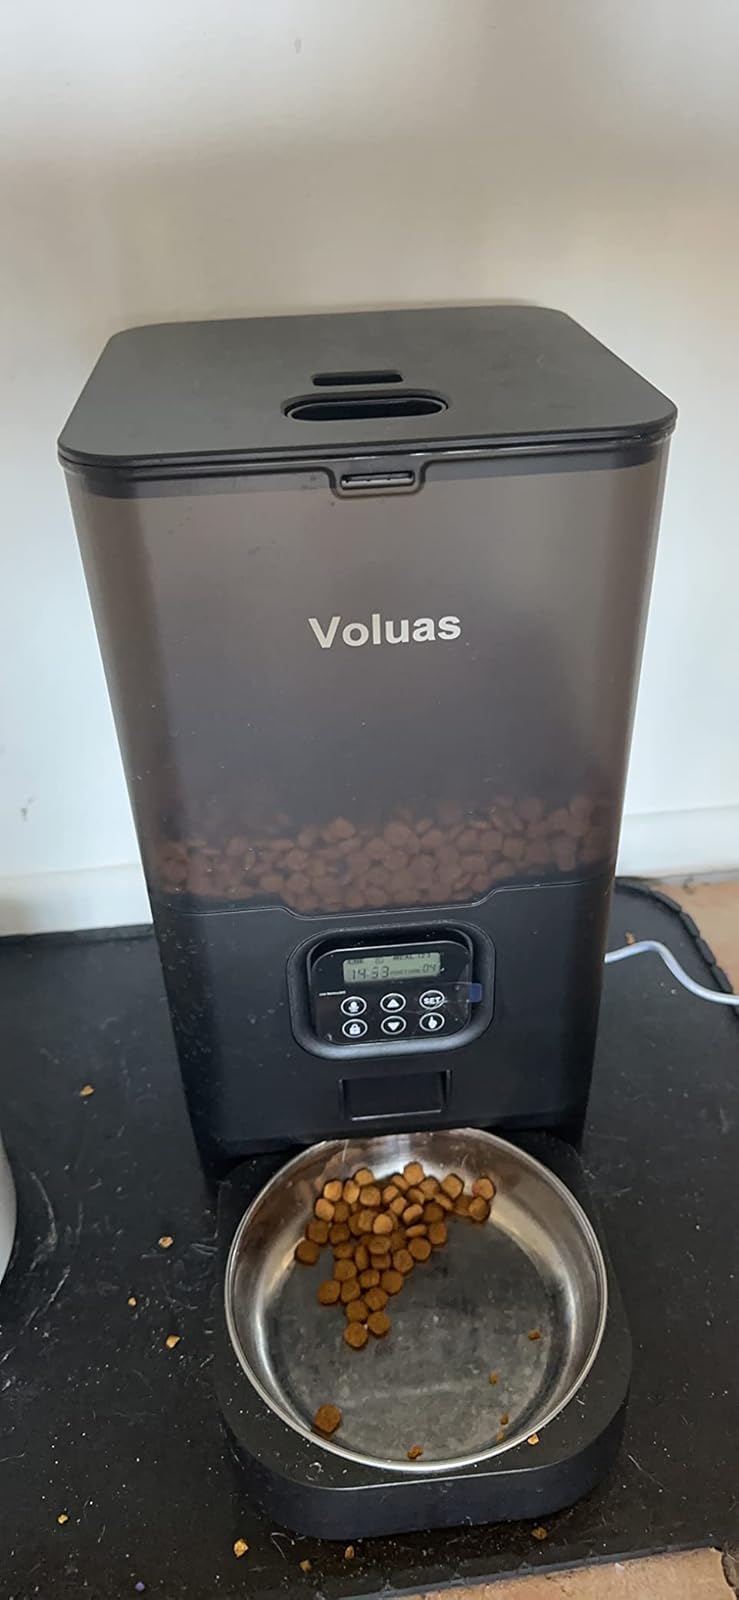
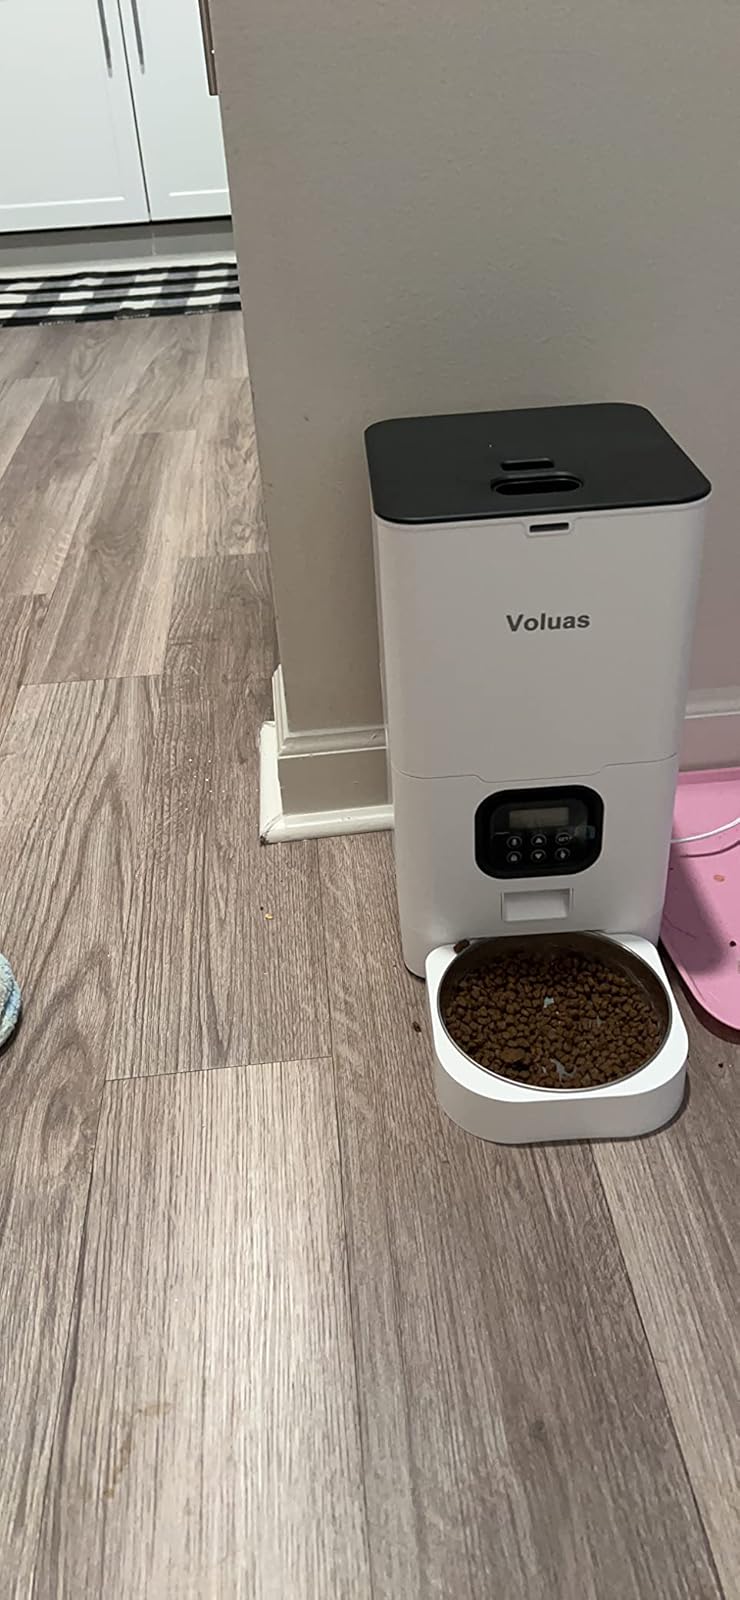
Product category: items_feeder
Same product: no